Clock Tower, Herne Bay

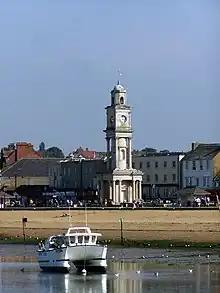
Tower, 2008

In 2012, City of Canterbury Council initiated a £348,000 project and applied for Lottery funding to renovate the structure which had been eroded by salt water and gales. The Council obtained an initial development grant of £16,000 in April 2012, with the obligation to contribute £100,000. The second phase bid for the remainder of the funding would take place in November 2013. The renovation would take place between April and August 2014 and would include four webcams to relay views of sea front activity, plus a fifth to relay an interior view of the clock workings. There would be LED fairy lights to highlight the tower all year round as a night-time attraction. The lottery bid required the creation of a Friends of Herne Bay Clock Tower group of volunteers to "educate, promote and conserve" on behalf of the building. Their activities would be centred at the old Pier Trust Gallery, which would become a shop, information and exhibition centre and workshop for the volunteers and visitors. The area around the Tower, now called the Tower Plaza, would host Project events.